Divination

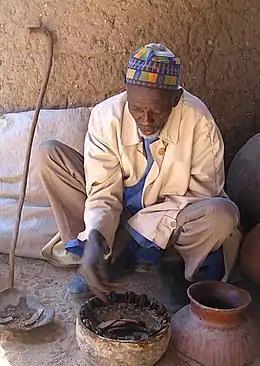
A man in Rhumsiki, Cameroon, attempts to tell the future by interpreting the changes in position of various objects as caused by a freshwater crab through the practice of "nggàm".

Divination is the attempt to gain insight into a question or situation by way of an occultic ritual or practice. Using various methods throughout history, diviners ascertain their interpretations of how a should proceed by reading signs, events, or omens, or through alleged contact or interaction with supernatural agencies such as spirits, gods, god-like-beings or the "will of the universe".